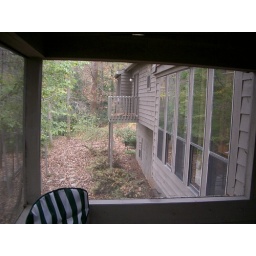
view of the back of the house from the back porch. kitchen windows are in the foreground. the master balcony in the background